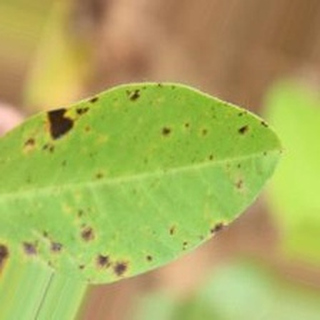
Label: groundnut_late_leaf_spot